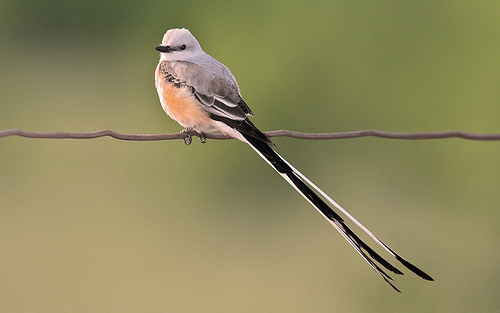
the bird is small and fat with a small head and beak, no neck, gray and orange feathers, and a long tail twice as long as the body.
this light gray bird has a light orange belly and a very long tail.
this small bird has a fluffy white crown and a really long tail that is black and white in color.
a small bird with an extremely long black and white tail, with a small beak and an orange underbelly.
this bird is white and black in color with a black skinny beak, and white eye rings.
this gray bird has a peach color belly and a very long tail.
the wings of the bird are various shades of white, brown, black, and yellow.
this bird has a stubby black beak, orange belly, and extremely long white and black rectrices.
this small bird has a very short beak but a tail that is twice the length of it's body.
a small grey bird, with a very long black and white tail, and a small bill.
Species: Scissor Tailed Flycatcher